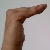
The image shows a hand gesture representing a space in Indian Sign Language.